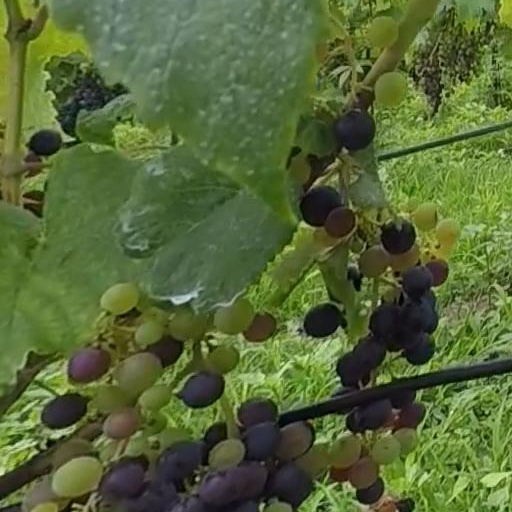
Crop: grape